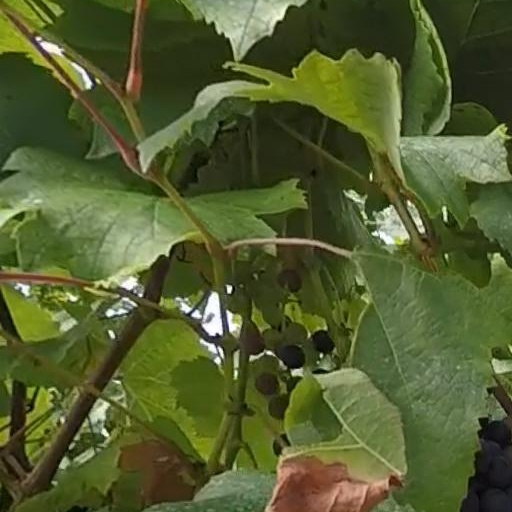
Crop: grape